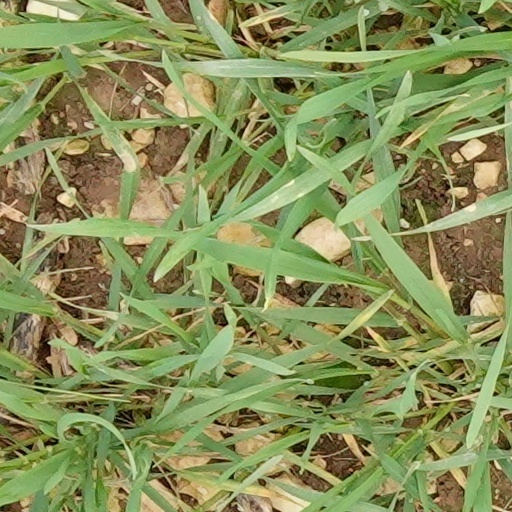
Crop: wheat